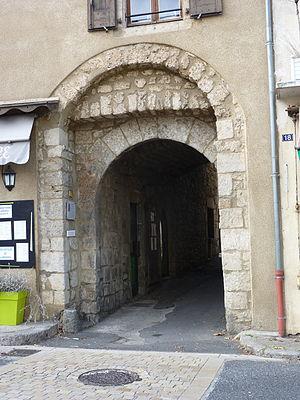
Une des portes de la ville
Meyrueis est une commune française située dans le département de la Lozère, en région Occitanie. Meyrueis est la commune la plus méridionale du département. Avant le 1ᵉʳ juillet 2017, elle était aussi la commune la plus vaste de la Lozère.